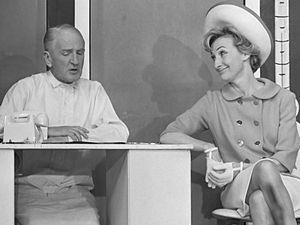
Snip et Snap était un duo comique néerlandais composé de Willy Walden et Piet Muijselaar et qui animait une revue. Il fut actif entre 1937 et 1977 et leur revue fut diffusée aussi bien à la radio qu'à la télévision.